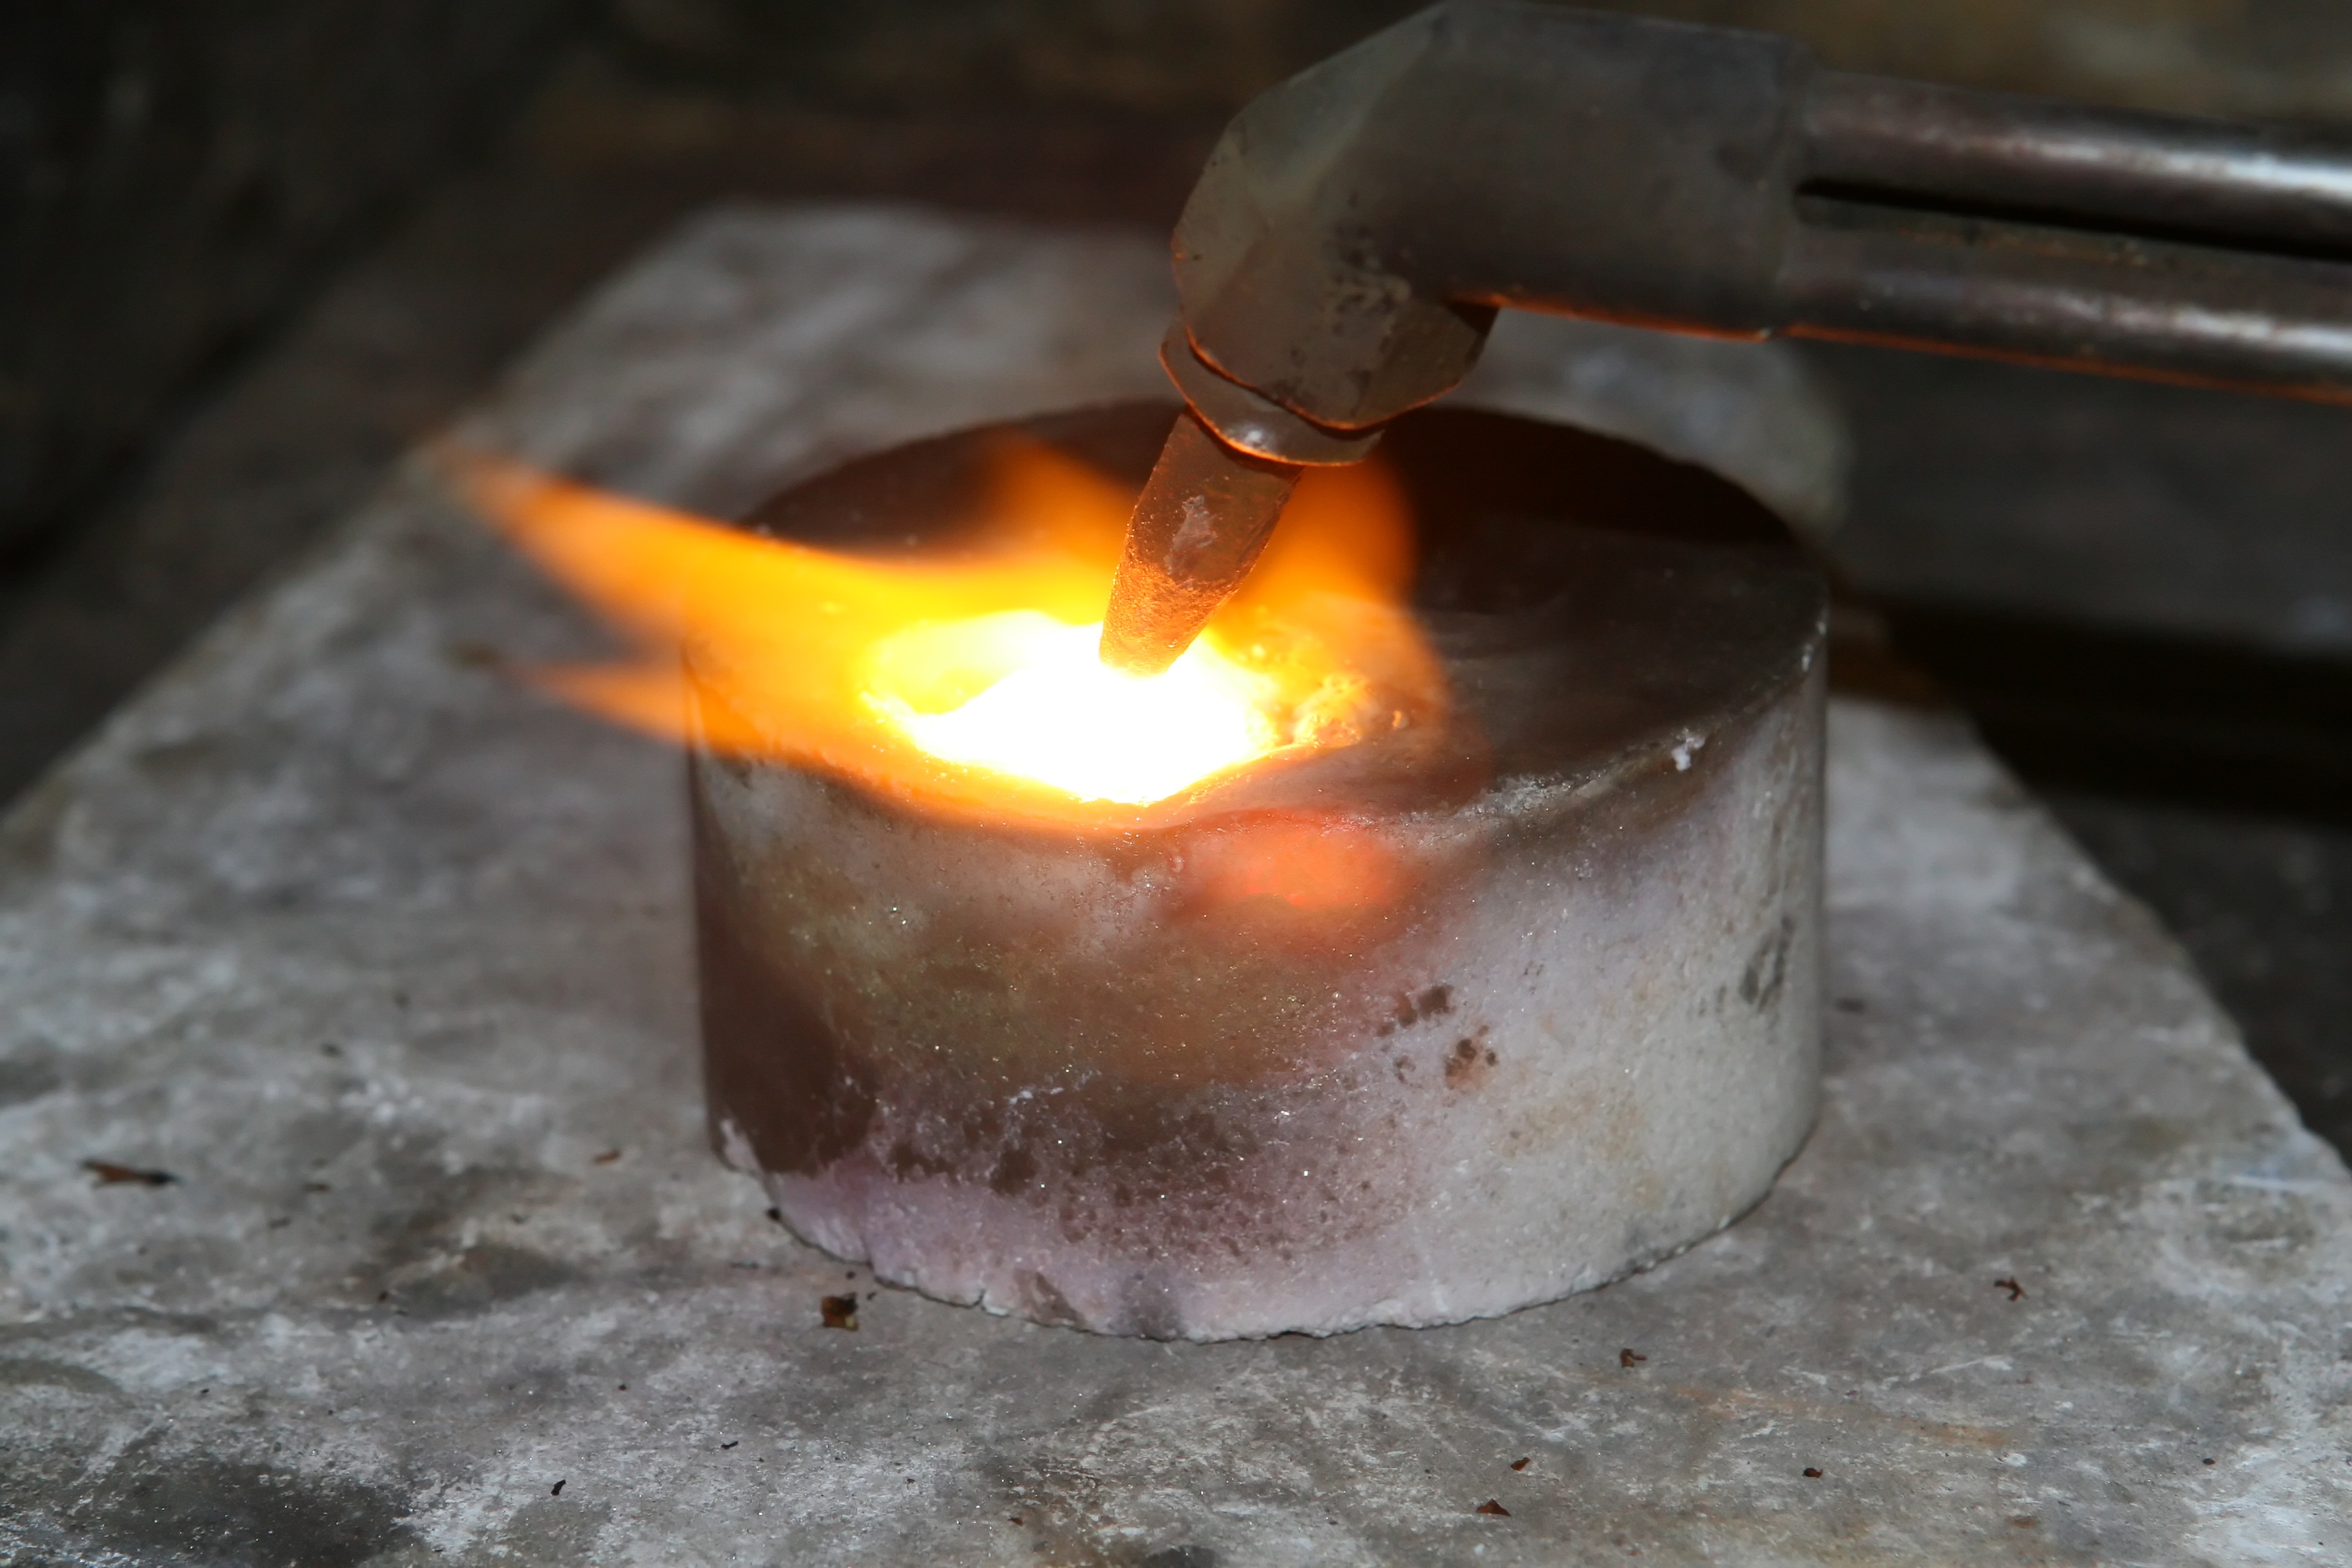
light, pot, spray, metal, money, flame, fire, welding, industry, business, lighting, material, torch, manufacturing, jewellery, bars, gold, brass, silver, burning, welder, bright, hot, stock, gas, bronze, sparks, oxygen, blow, production, commerce, forge, labor, melt, jeweller, aluminum, powered, finance, aluminium, precious, labour, plated, platinum, bullion, acetylene, ingots, smelt